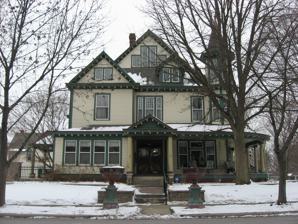
Building: Dr. Samuel Harrell House
Country: United States of America
Year built: 1898
Historic house in Indiana, United States United States historic place Dr. Samuel Harrell House U.S. National Register of Historic Places U.S. Historic district Contributing property Dr. Samuel Harrell House, January 2011 Show map of Indiana Show map of the United States Location 399 N. 10th St., Noblesville, Indiana Coordinates 40°2′56″N 86°0′44″W / 40.04889°N 86.01222°W / 40.04889; -86.01222 Area less than one acre Built 1898 ( 1898 ) Architectural style Queen Anne NRHP reference No. 84001040 Added to NRHP March 1, 1984 Dr. Samuel Harrell House , also known as the Harrell House, is a historic home located at Noblesville , Hamilton County, Indiana .  It was built in 1898, and is a large 2 + 1 ⁄ 2 -story, Queen Anne style frame dwelling.  It features irregular massing; a three-story, polygonal corner tower; multi gable-on-hip roof; and wraparound porch.  Also on the property is a contributing two-story, frame carriage house . It was listed on the National Register of Historic Places in 1984. It is located in the Catherine Street Historic District . References